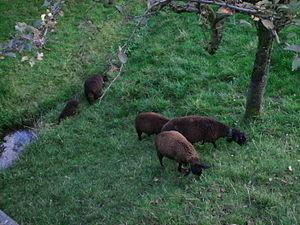
Brebies ""Noire du Velay"" dans le creux d'un vallon